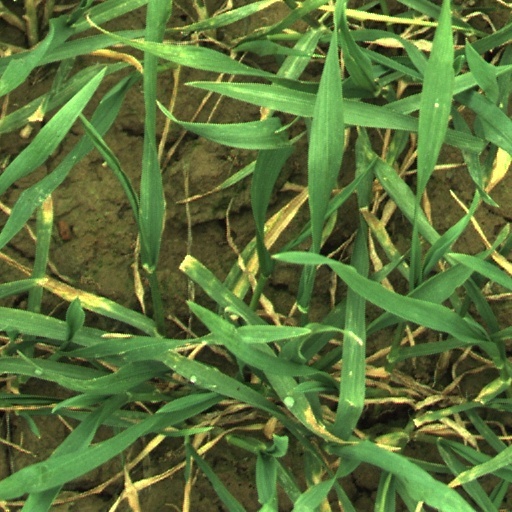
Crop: wheat